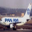
Label: airplane